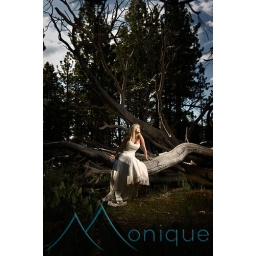
Kristin and DIrk trash the dress shoot at Kiva beach in South Lake Tahoe